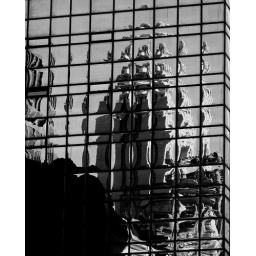
Grand Central Terminal capital and Metlife building reflected in Hyatt Hotel windows